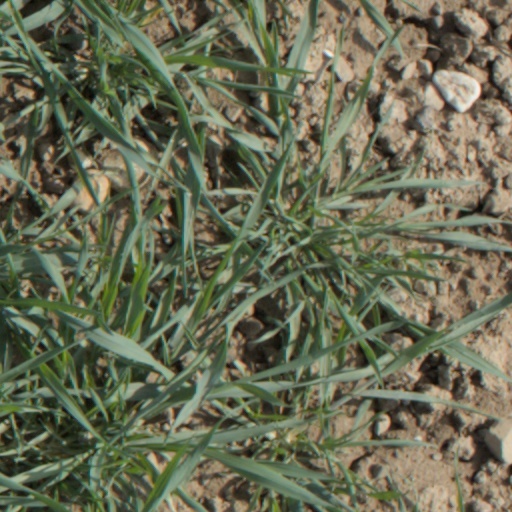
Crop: wheat